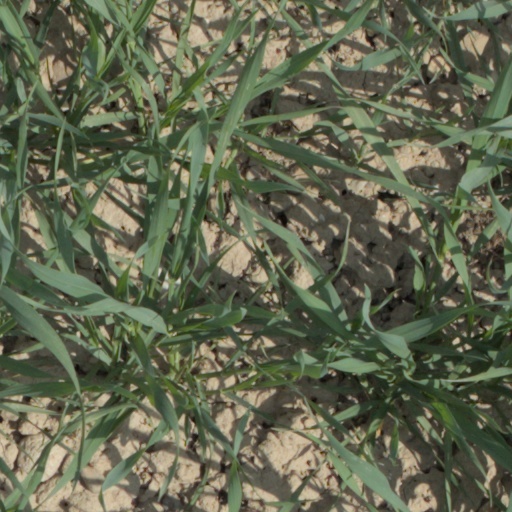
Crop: wheat